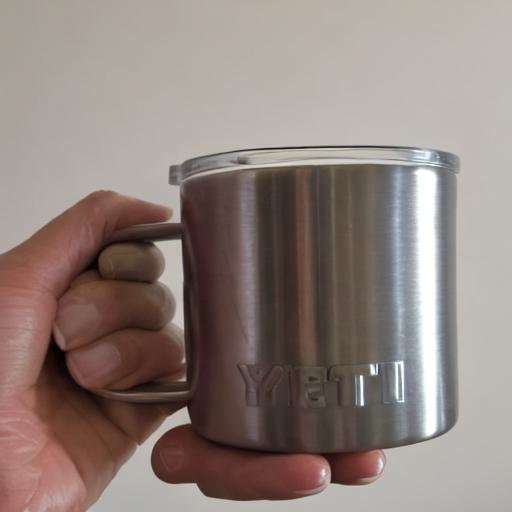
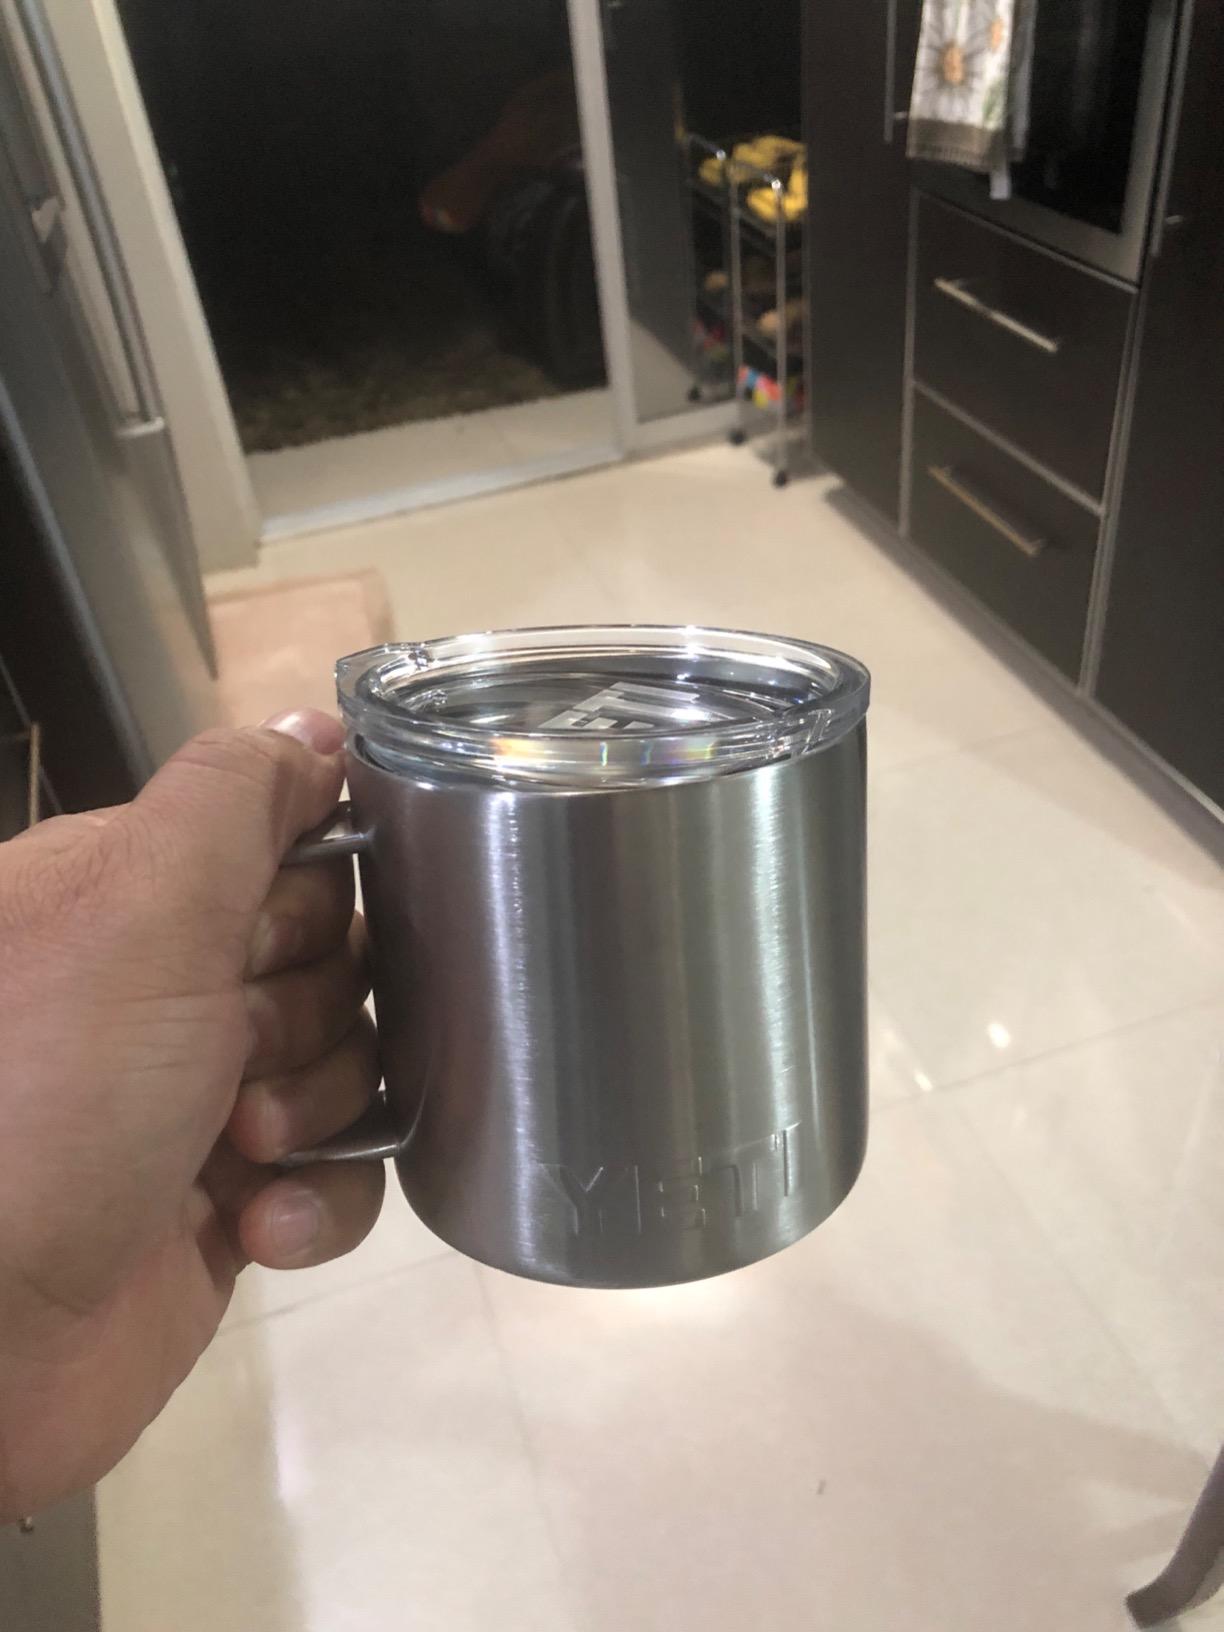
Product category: items_mug
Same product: no